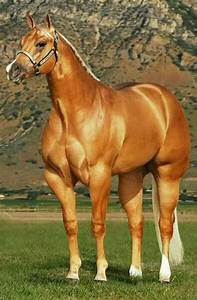
Label: horse